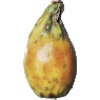
Label: Cactus fruit 1